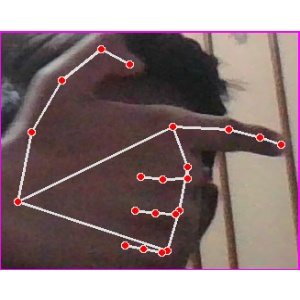
अक्षर: ब